Archaeology of Armenia

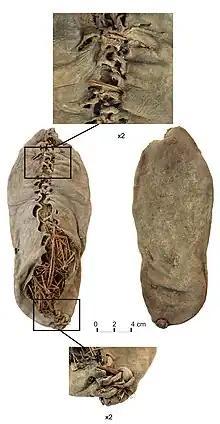
Leather Shoe 5,500 years old (Areni-1 shoe)

Archaeology in Armenia has revealed many significant historical findings. Armenia is rich in Bronze Age sites and several Stone Age sites were recently identified on the slopes of the Aragats Mountain and are currently being excavated by Armenian and international teams.